Sitakunda Upazila

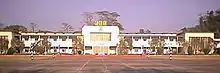
Faujdarhat Cadet College

The educational institutions of the upazila include Faujdarhat Cadet College (founded in 1958), 4 regular colleges (including Sitakunda Degree College founded in 1968), 24 high schools (including Sitakund Government Model High School founded in 1913 and Madam Bibir Hat Shahjania High School founded in 1905), 10 madrasas, and 76 junior and primary schools. All the secondary schools and regular colleges are under the Chittagong Board of Intermediate and Secondary Education split from the Comilla Board in May 1995. Dr. Muhammad Shahidullah (1885–1969), an eminent Bangladeshi linguist, served as the headmaster of the Government High School from 1914 to 1915. Bangladesh Military Academy is also situated in this upazila. , average literacy of Sitakunda Upazila for people of 7 years of age or more is 54.6%, while the average literacy of Sitakunda Pourashabha is 53.9%. There has been an overall growth of 32.9% between 1991 and 2001, which for men was 20.5% and for women 59.2%. 70,315 people of the Upazila between the ages of 5 and 24 years attend schools, an overall increase of 35.6% between 1991 and 2001, which for men was 28.1% and for women 45.4%. The highest school attendance rate is observed in age group 10–14 years.